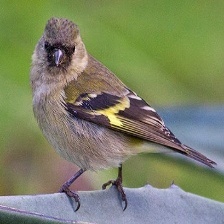
Species: ANDEAN SISKIN
Scientific name: SPINUS SPINESCENS